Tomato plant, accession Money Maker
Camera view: horizontal (90 deg, fisheye); turntable rotation: 0 degrees
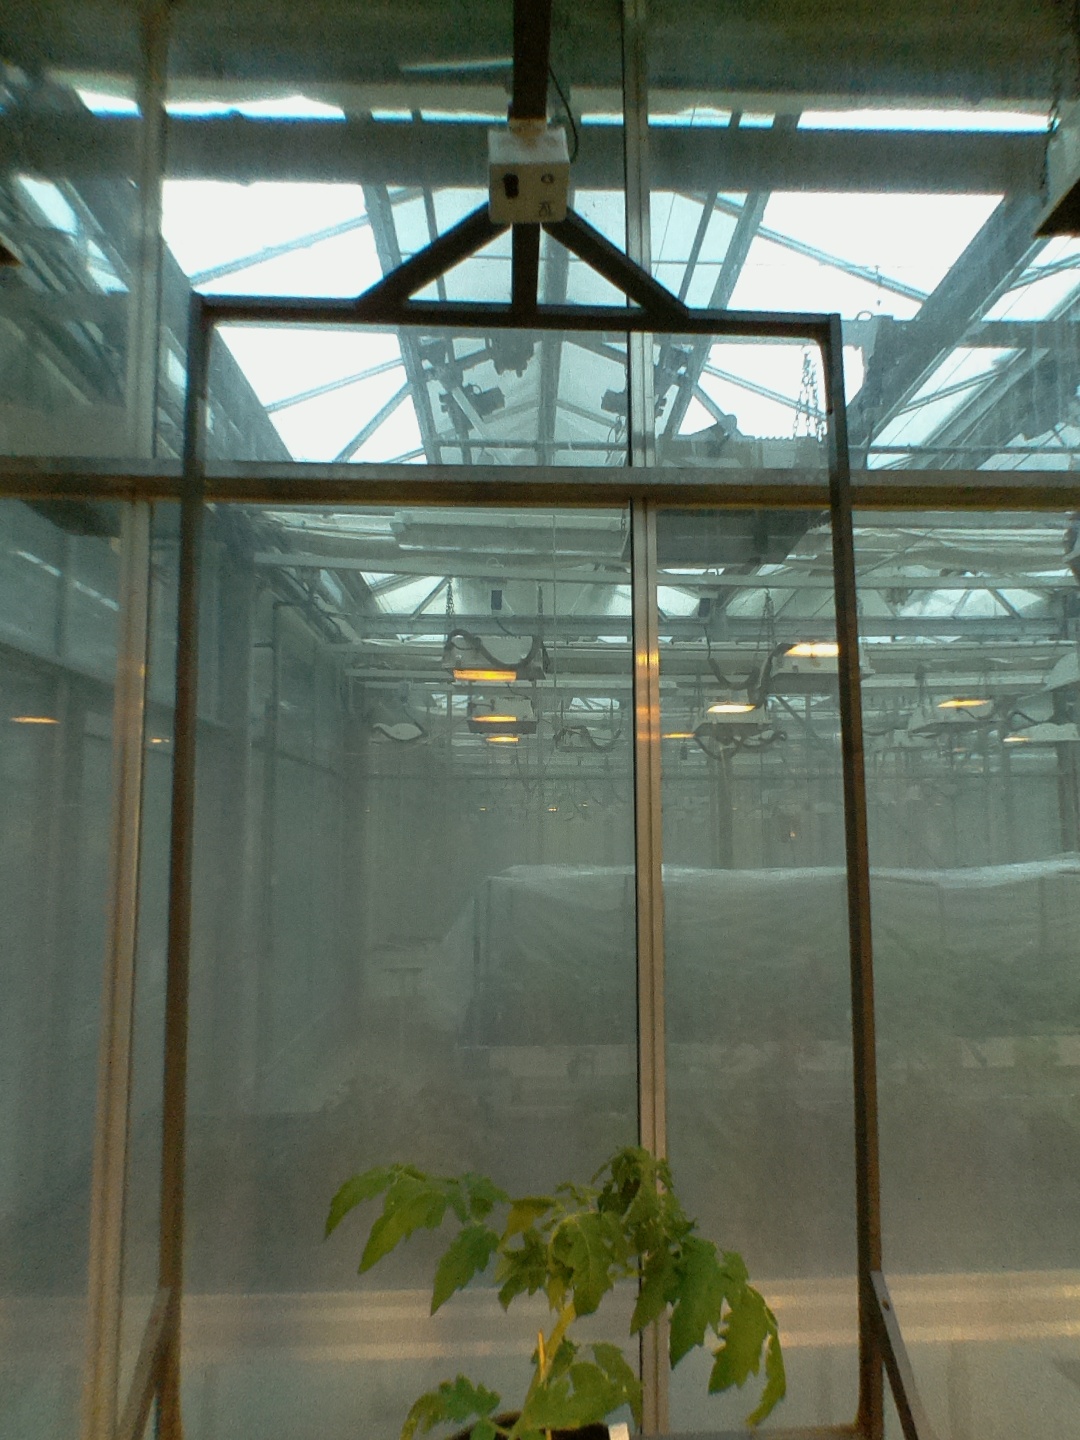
BBCH growth stage 13: 6 of true leaves visible